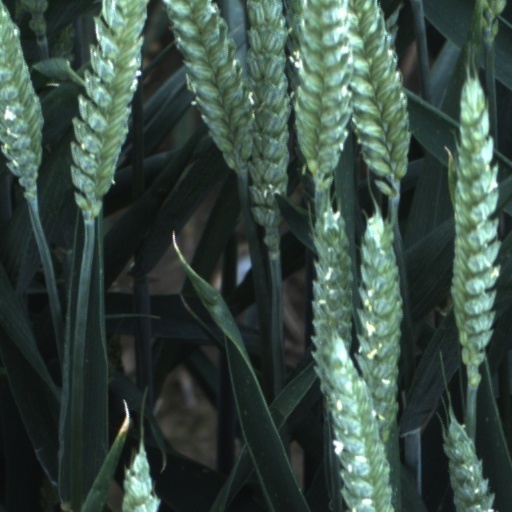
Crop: wheat